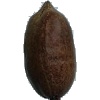
Label: Nut Pecan 1